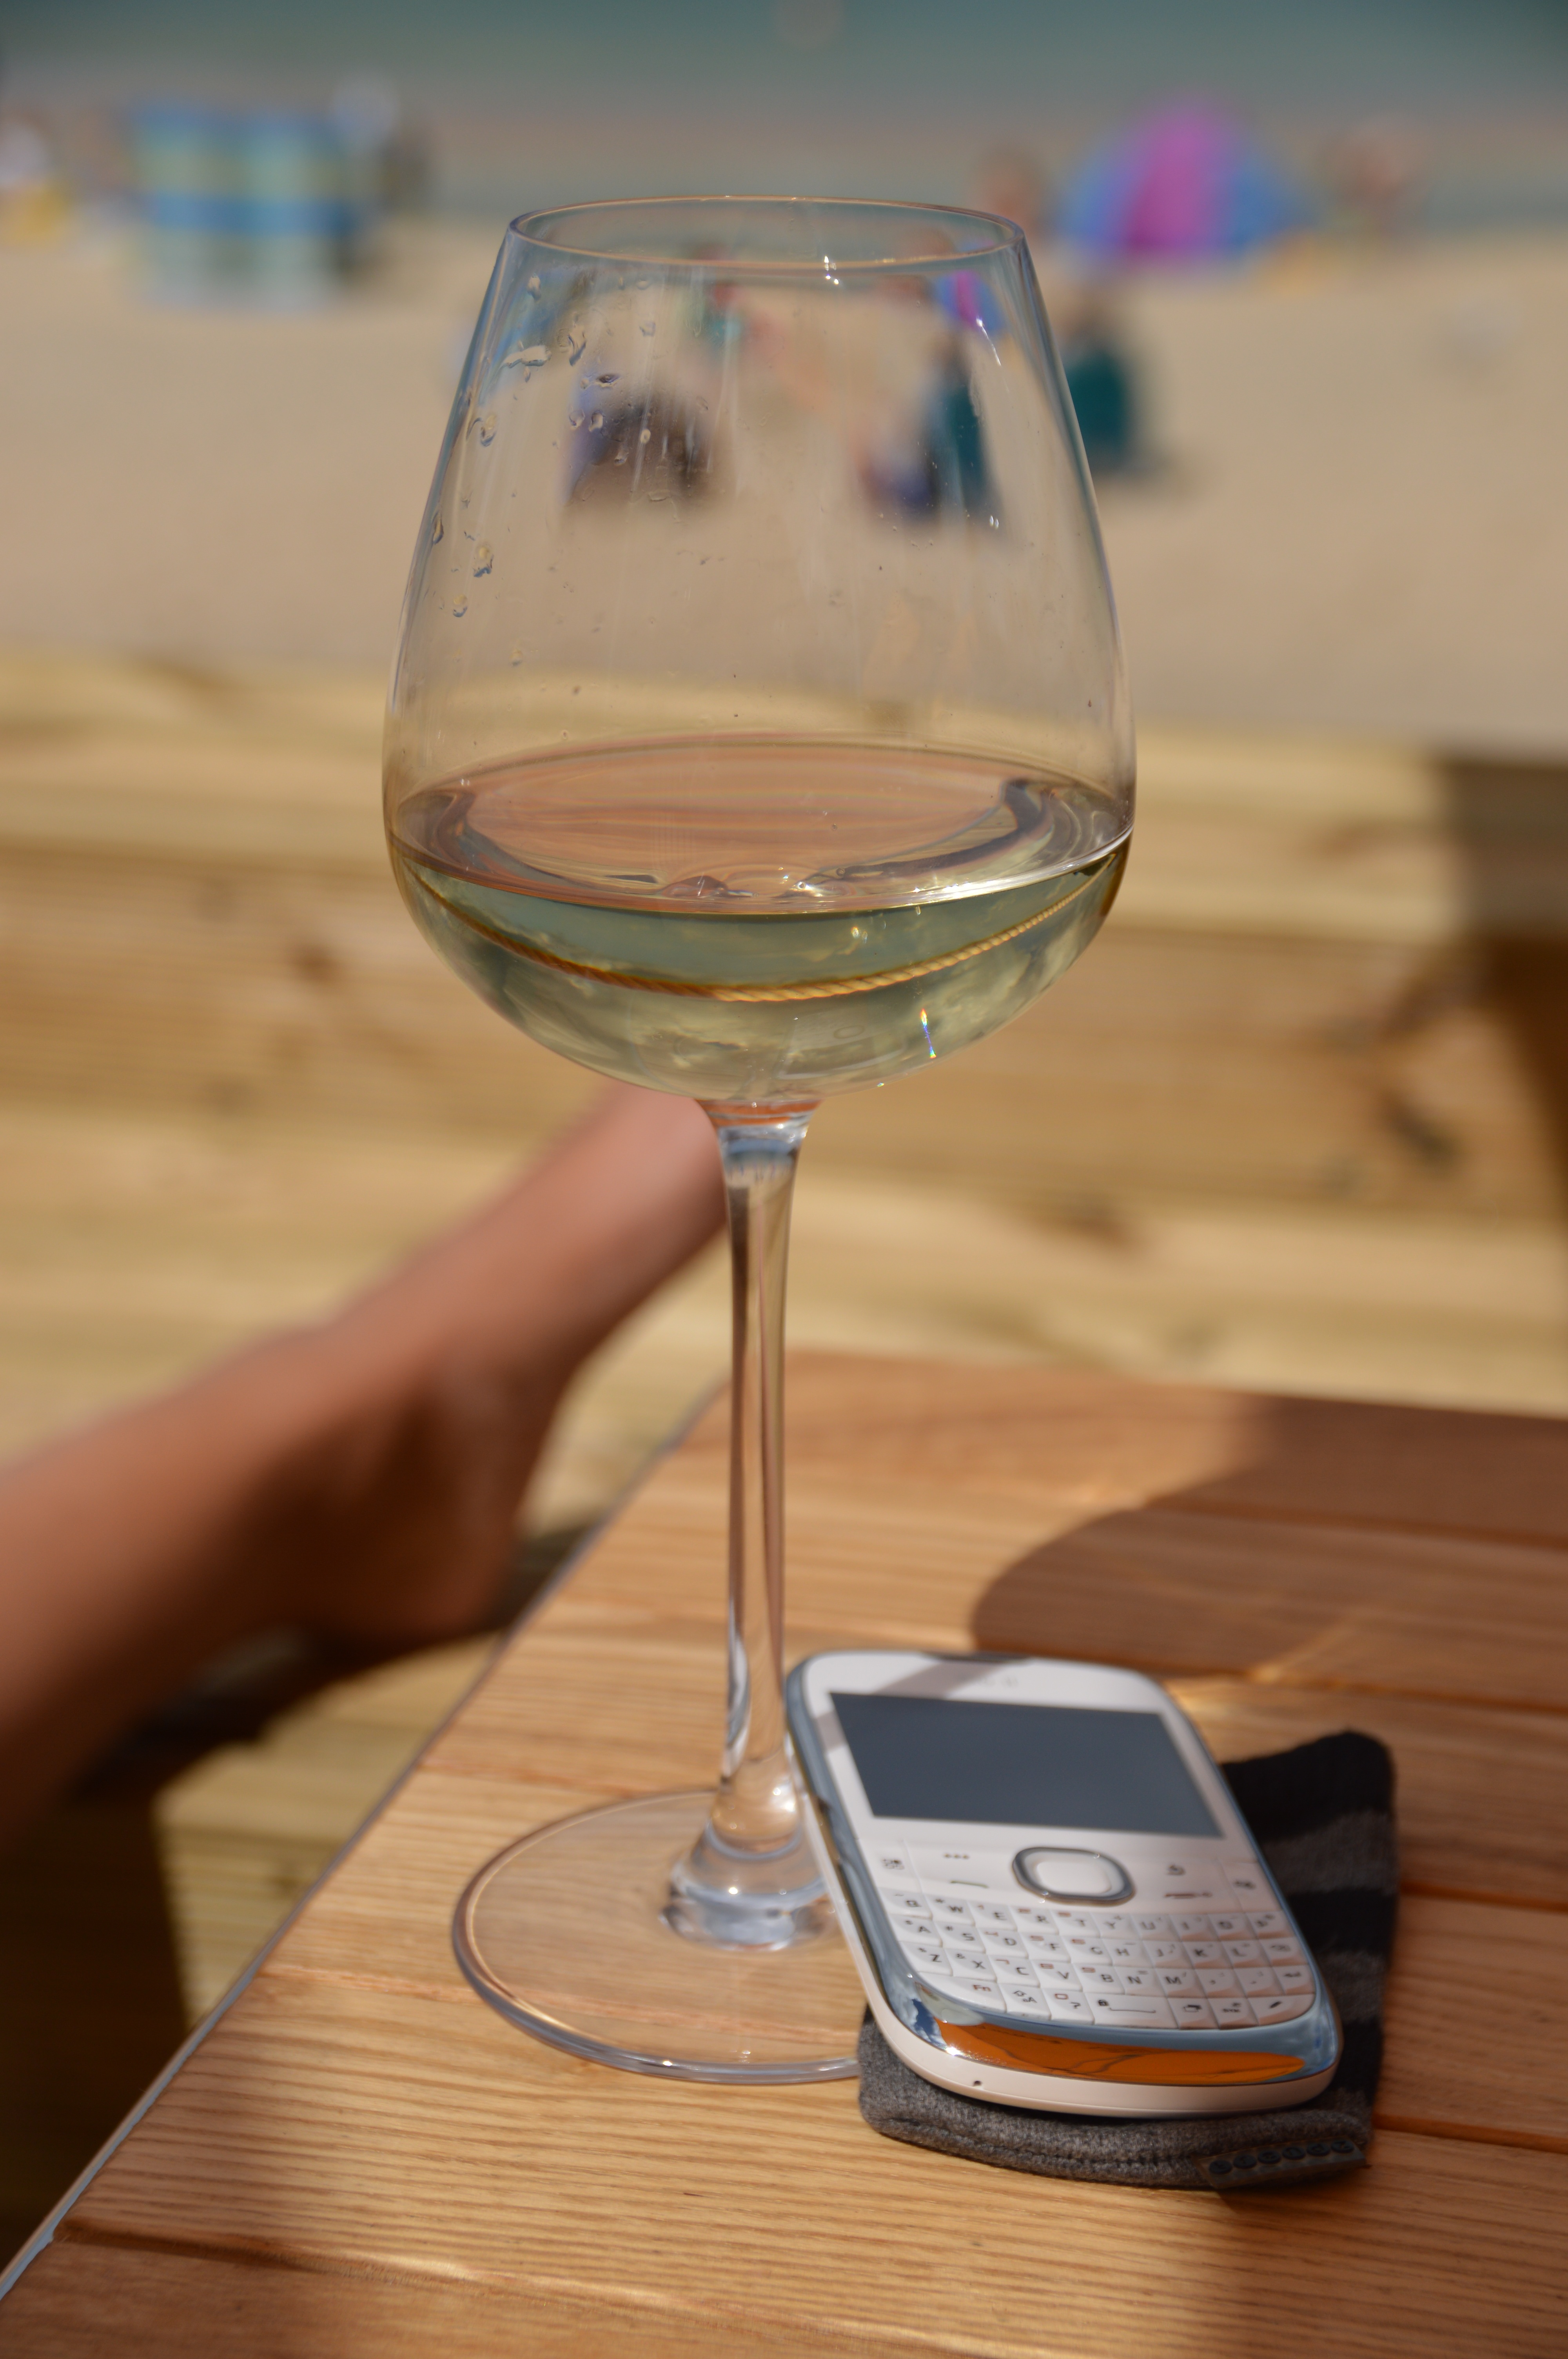
beach, landscape, sea, coast, water, sand, ocean, sky, sun, wine, shore, glass, view, coastal, coastline, seaside, leg, phone, color, scenery, holiday, bay, drink, bottle, blue, tourism, material, alcohol, wine glass, uk, england, places, west, waves, rio, british, english, britain, united, kingdom, cornwall, stemware, cornish, alcoholic beverage, st ives, distilled beverage, drinkware, carbis bay beach, ives